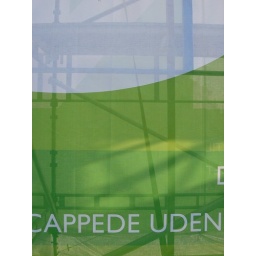
green wall - close by